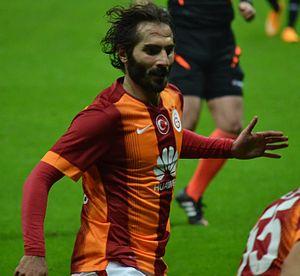
Hamit Altıntop, né le 8 décembre 1982 à Gelsenkirchen, est un footballeur international turc connu pour ses frappes lointaines et sa polyvalence puisqu'il pouvait jouer aussi bien milieu de terrain offensif que défensif. Il est le frère jumeau du footballeur Halil Altıntop, né une dizaine de minutes après lui.